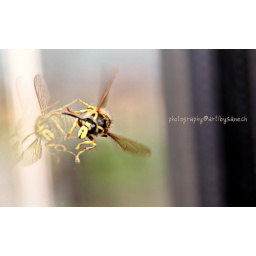
Flying wasp in a moving train with mirror image